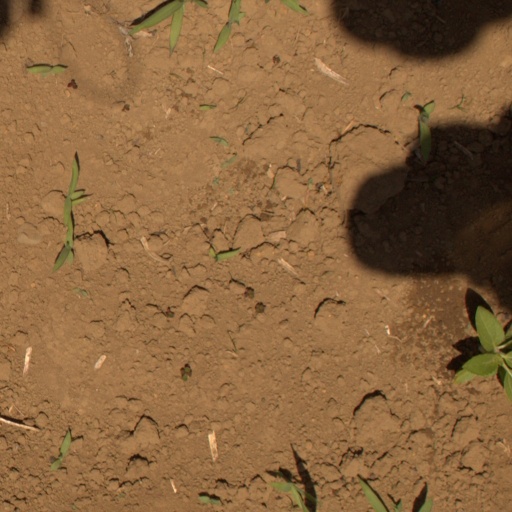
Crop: Jerusalem artichoke